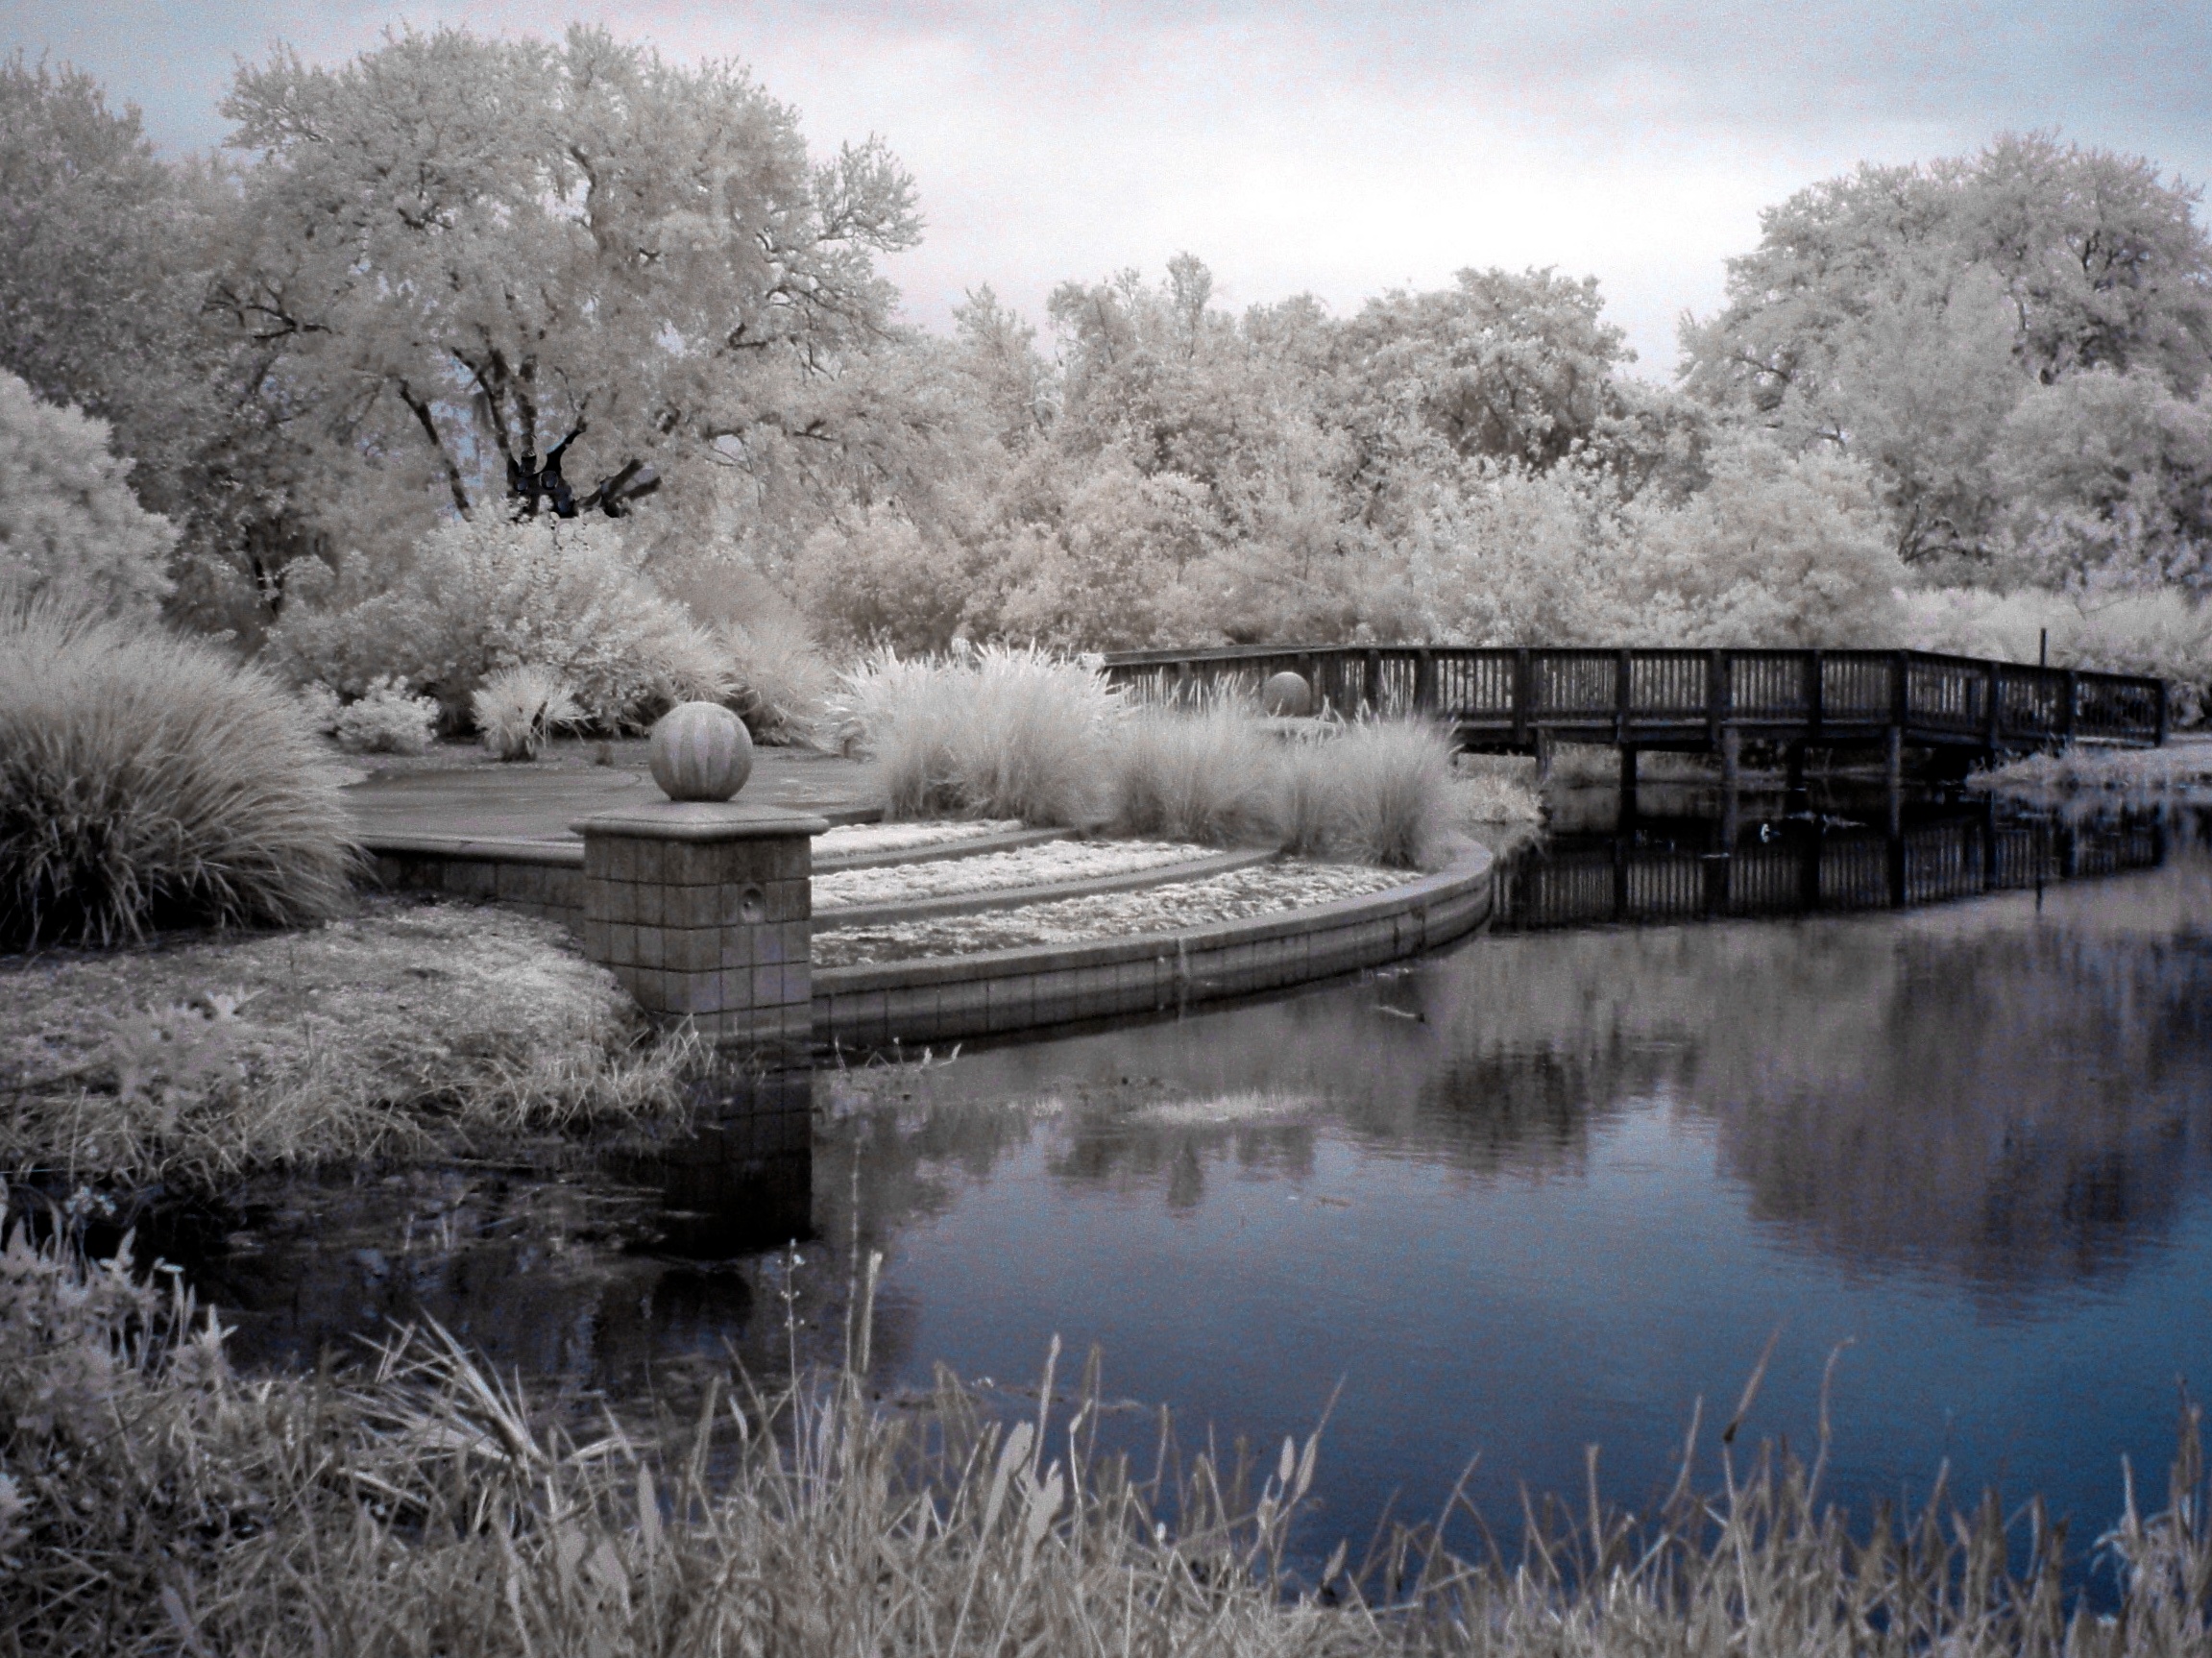
landscape, tree, water, snow, winter, plant, flower, frost, river, pond, stream, ice, reflection, weather, reservoir, season, freezing, atmospheric phenomenon